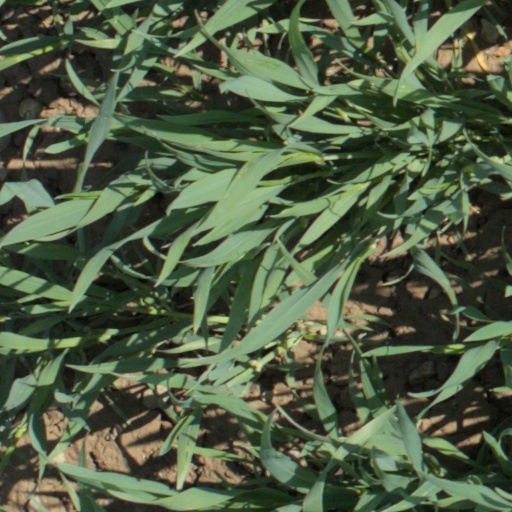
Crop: wheat